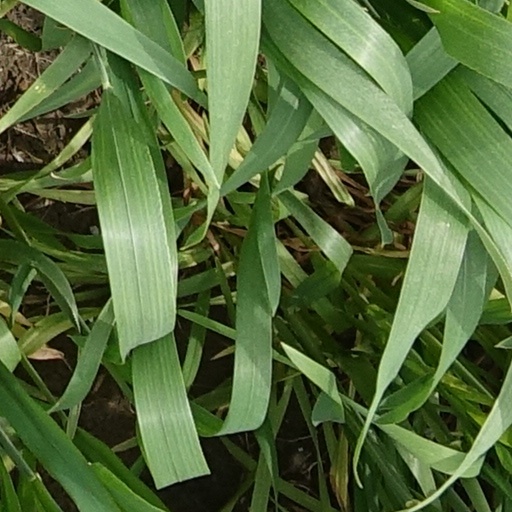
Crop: wheat